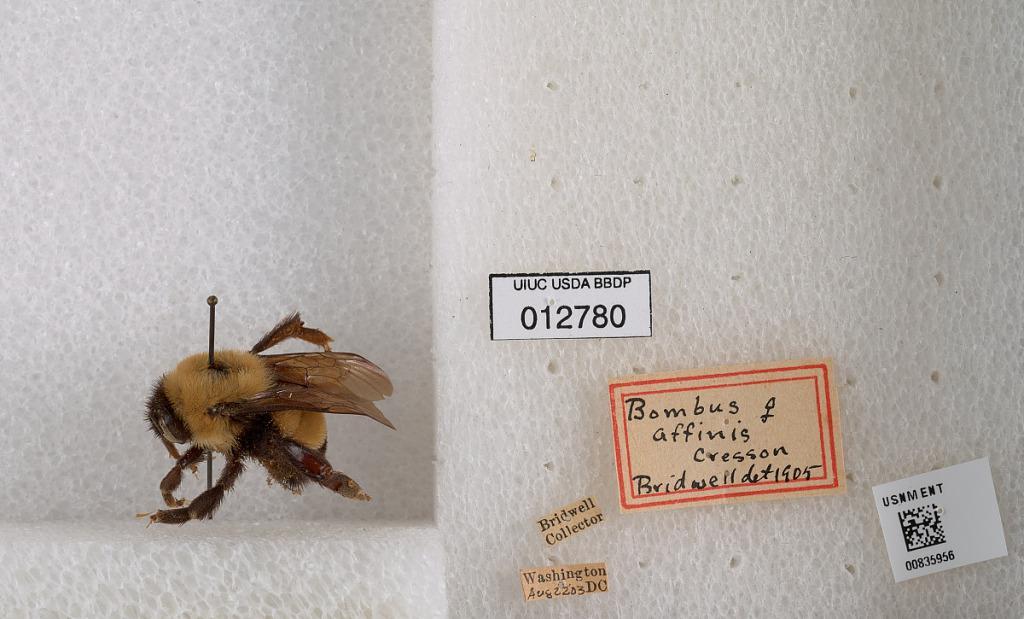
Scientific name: Bombus (Bombus) affinis Cresson
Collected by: J. Bridwell
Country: United States
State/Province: District of Columbia
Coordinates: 38.8951, -77.0364